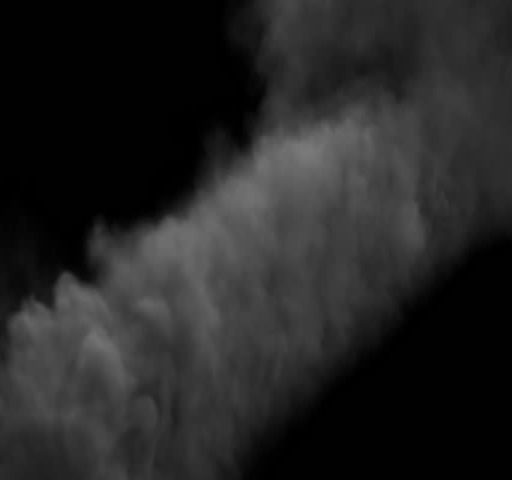
smoke , steam on a black background .